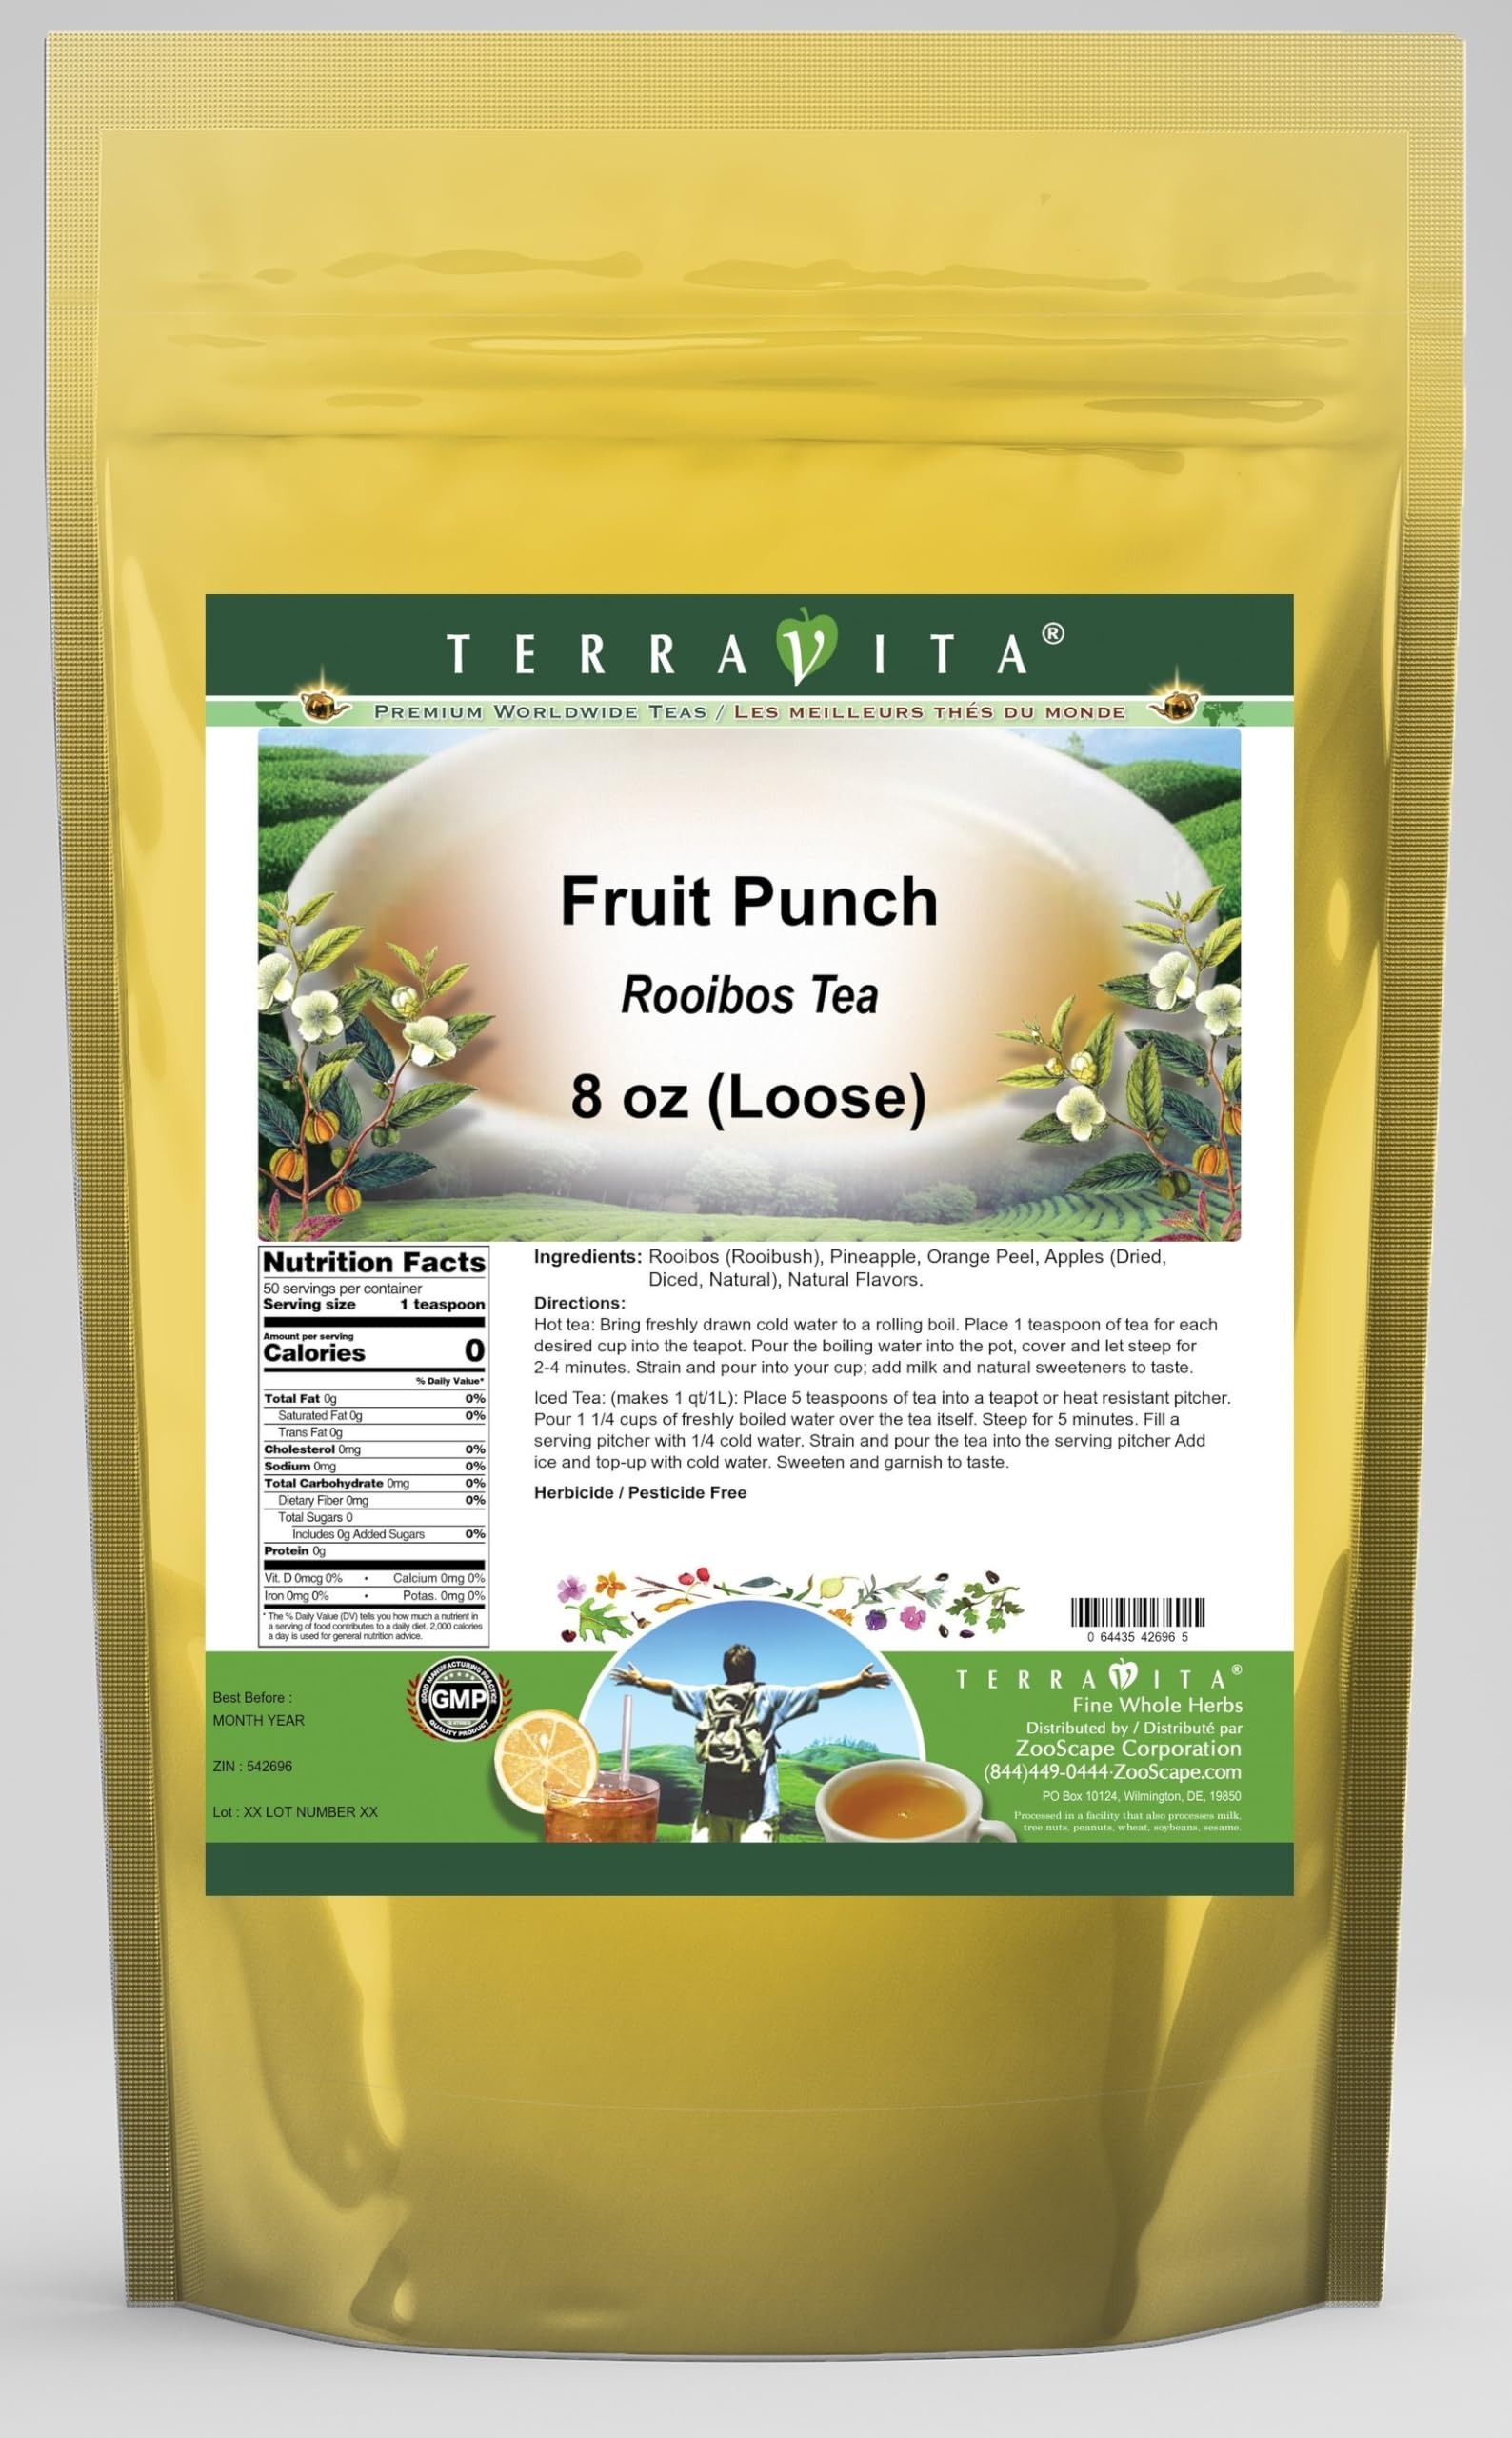
Item Name: Fruit Punch Rooibos Tea (Loose) (8 oz, ZIN: 542696) - 3 Pack
Bullet Point 1: Our Fruit Punch Rooibos Tea is a delightful flavored Rooibos tea with Pineapple, Orange Peel and Apples (Dried, Diced, Natural) that you will really enjoy! The unique Fruit Punch aroma and taste is a delight! - Ingredients: Rooibos tea, Pineapple, Orange Peel, Apples (Dried, Diced, Natural) and Natural Fruit Punch Flavor.
Bullet Point 2: No fillers.
Bullet Point 3: Manufacturer: TerraVita
Bullet Point 4: Size: 8 oz
Bullet Point 5: Loose Leaf Rooibos Tea - Packed in a convenient upright pouch!
Product Description: Our Fruit Punch Rooibos Tea is a delightful flavored Rooibos tea with Pineapple, Orange Peel and Apples (Dried, Diced, Natural) that you will really enjoy! The unique Fruit Punch aroma and taste is a delight! - Ingredients: Rooibos tea, Pineapple, Orange Peel, Apples (Dried, Diced, Natural) and Natural Fruit Punch Flavor. - Hot tea brewing method: Bring freshly drawn cold water to a rolling boil. Place 1 teaspoon of tea for each desired cup into the teapot. Pour the boiling water into the pot, cover and let steep for 2-4 minutes. Strain and pour into your cup; add milk and natural sweeteners to taste. - Iced tea brewing method: (to make 1 liter/quart): Place 5 teaspoons of tea into a teapot or heat resistant pitcher. Pour 1 1/4 cups of freshly boiled water over the tea itself. Steep for 5 minutes. Fill a serving pitcher with 1/4 cold water. Strain and pour the tea into the serving pitcher Add ice and top-up with cold water. Sweeten and garnish to taste. - TerraVita is an exclusive line of premium-quality, natural source products that use only the finest, purest and most potent ingredients found around the world. TerraVita is hallmarked by the highest possible standards of purity, potency, stability and freshness. All of our products are prepared with the highest elements of quality control, from raw materials through the entire manufacturing process, up to and including the moment that the bottles or bags are sealed for freshness and shipped out to you. Our highest possible standards are certified by independent laboratories and backed by our personal guarantee. - TerraVita exists to meet and ensure your family's health and wellness without the harmful effects of chemicals and health products. We strive to make all of our products affordable and reliable and are constan
Value: 24.0
Unit: Ounce

Price: 81.28